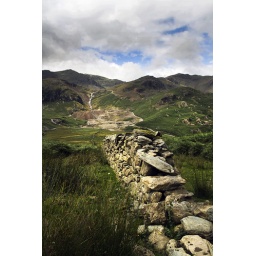
Up the Old Man Of Coniston. A mountain to the side of Coniston Water in the lake district, England.